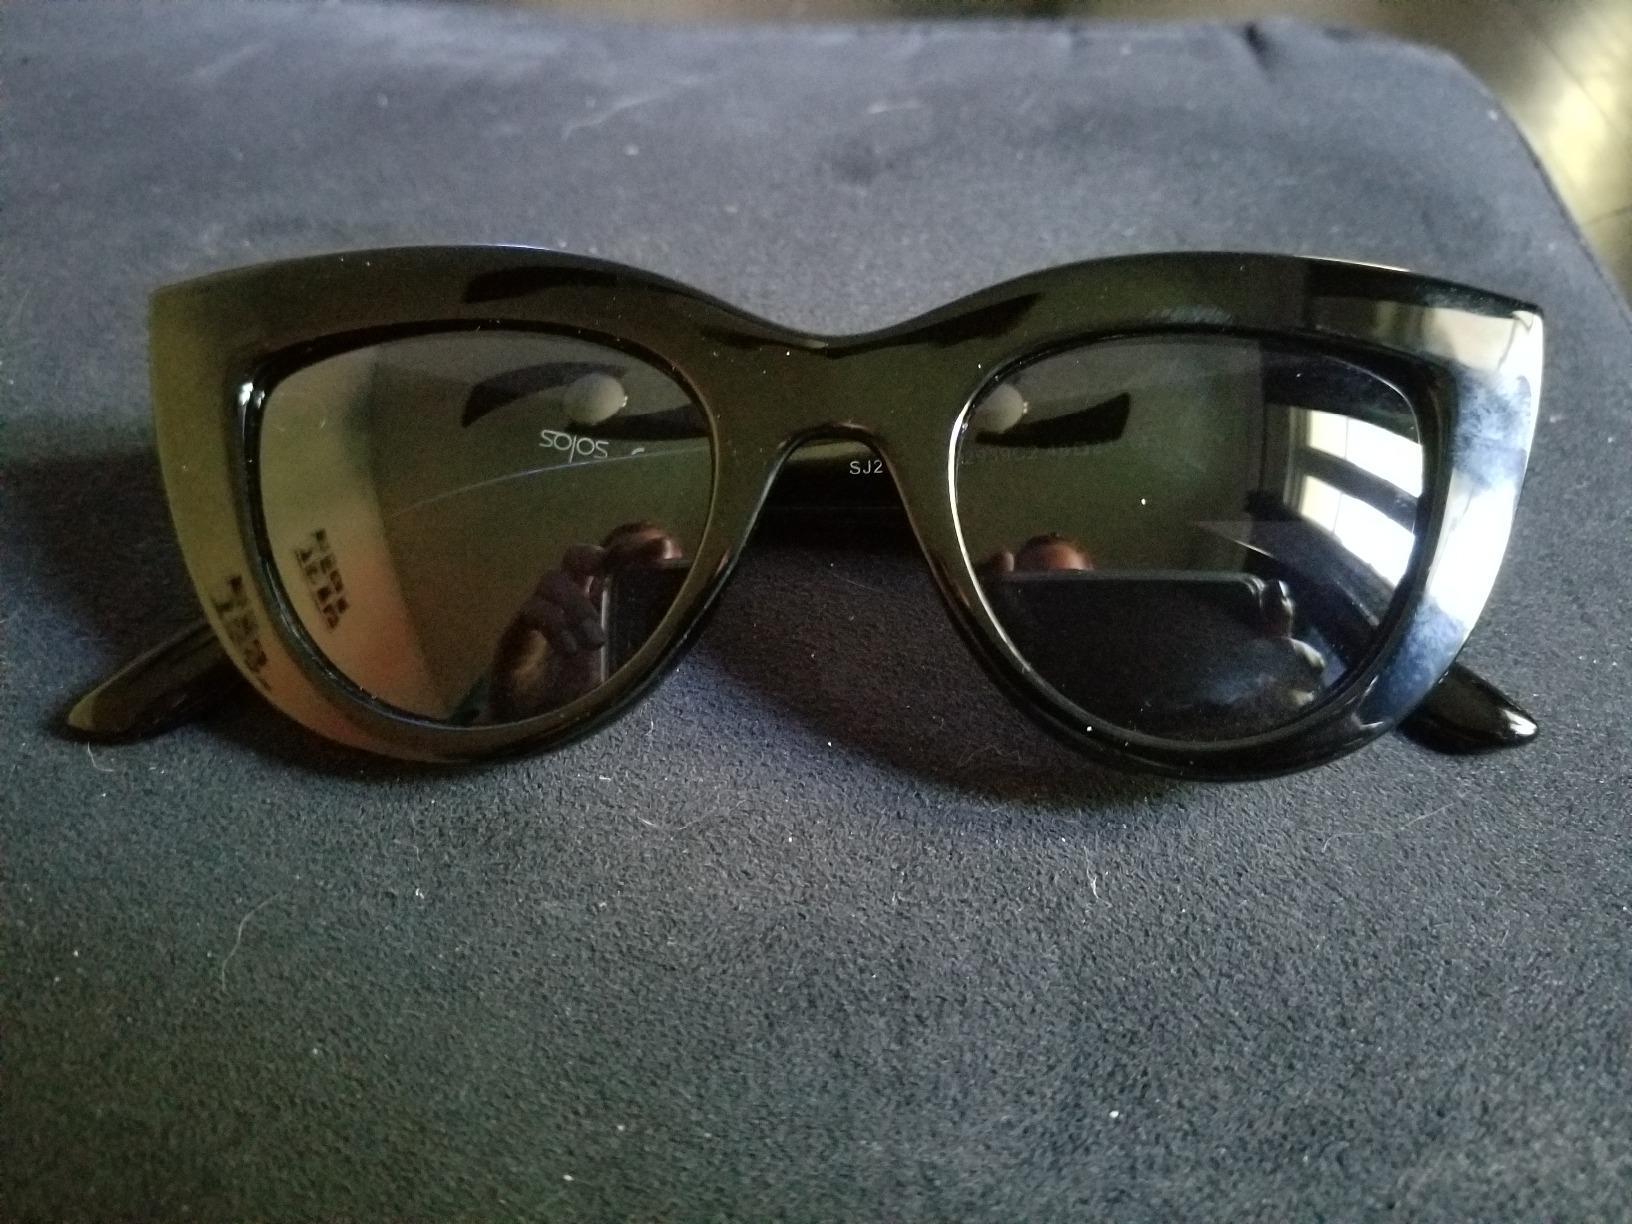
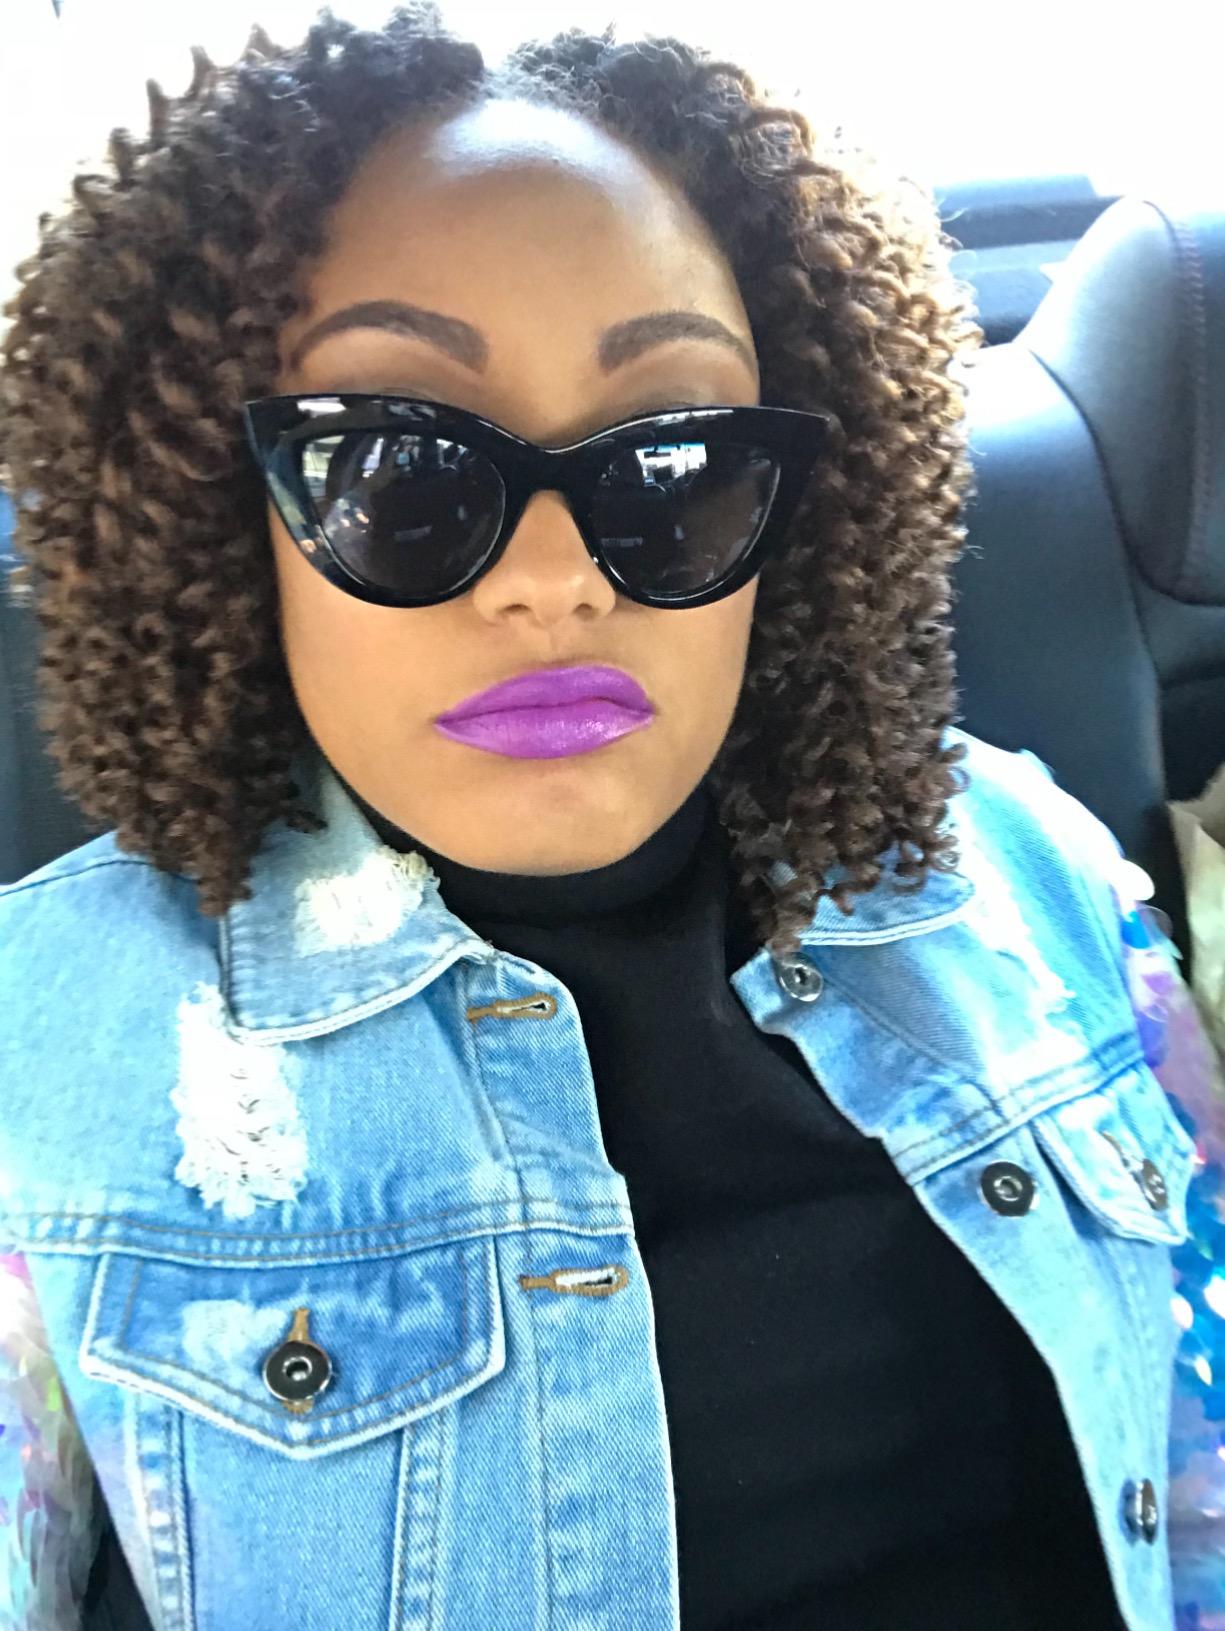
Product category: accessories_sunglasses
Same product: yes